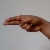
The image shows a hand gesture representing the letter 'H' in Indian Sign Language.